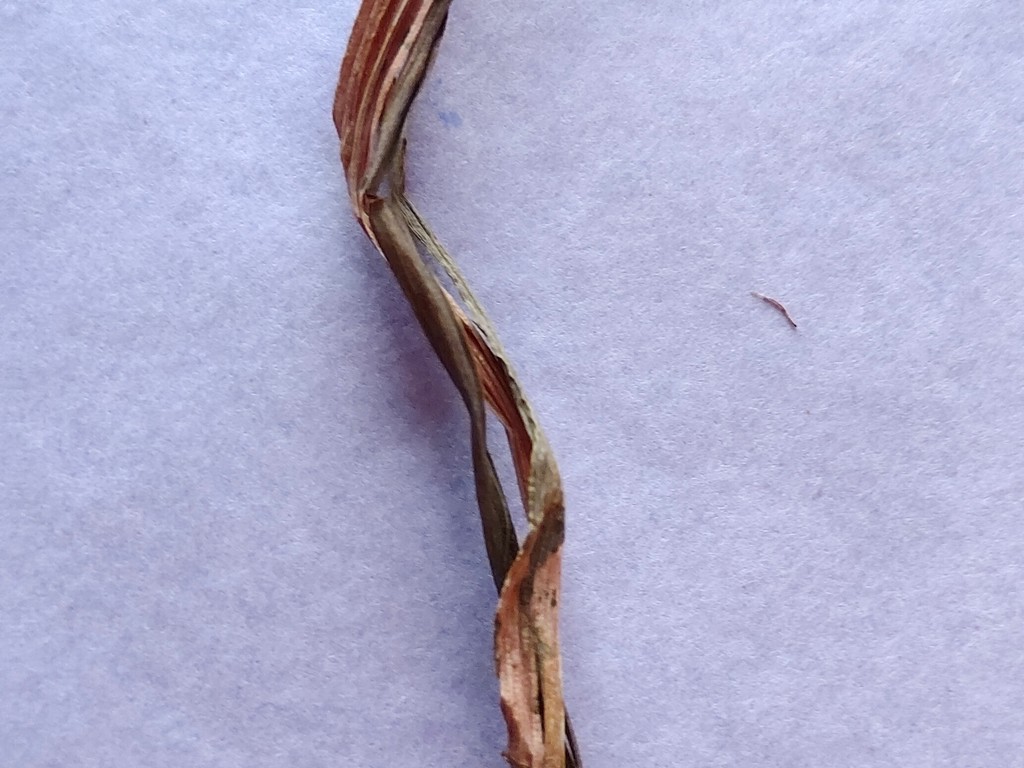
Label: Dried